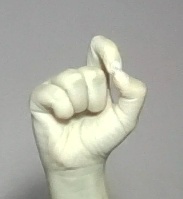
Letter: fa